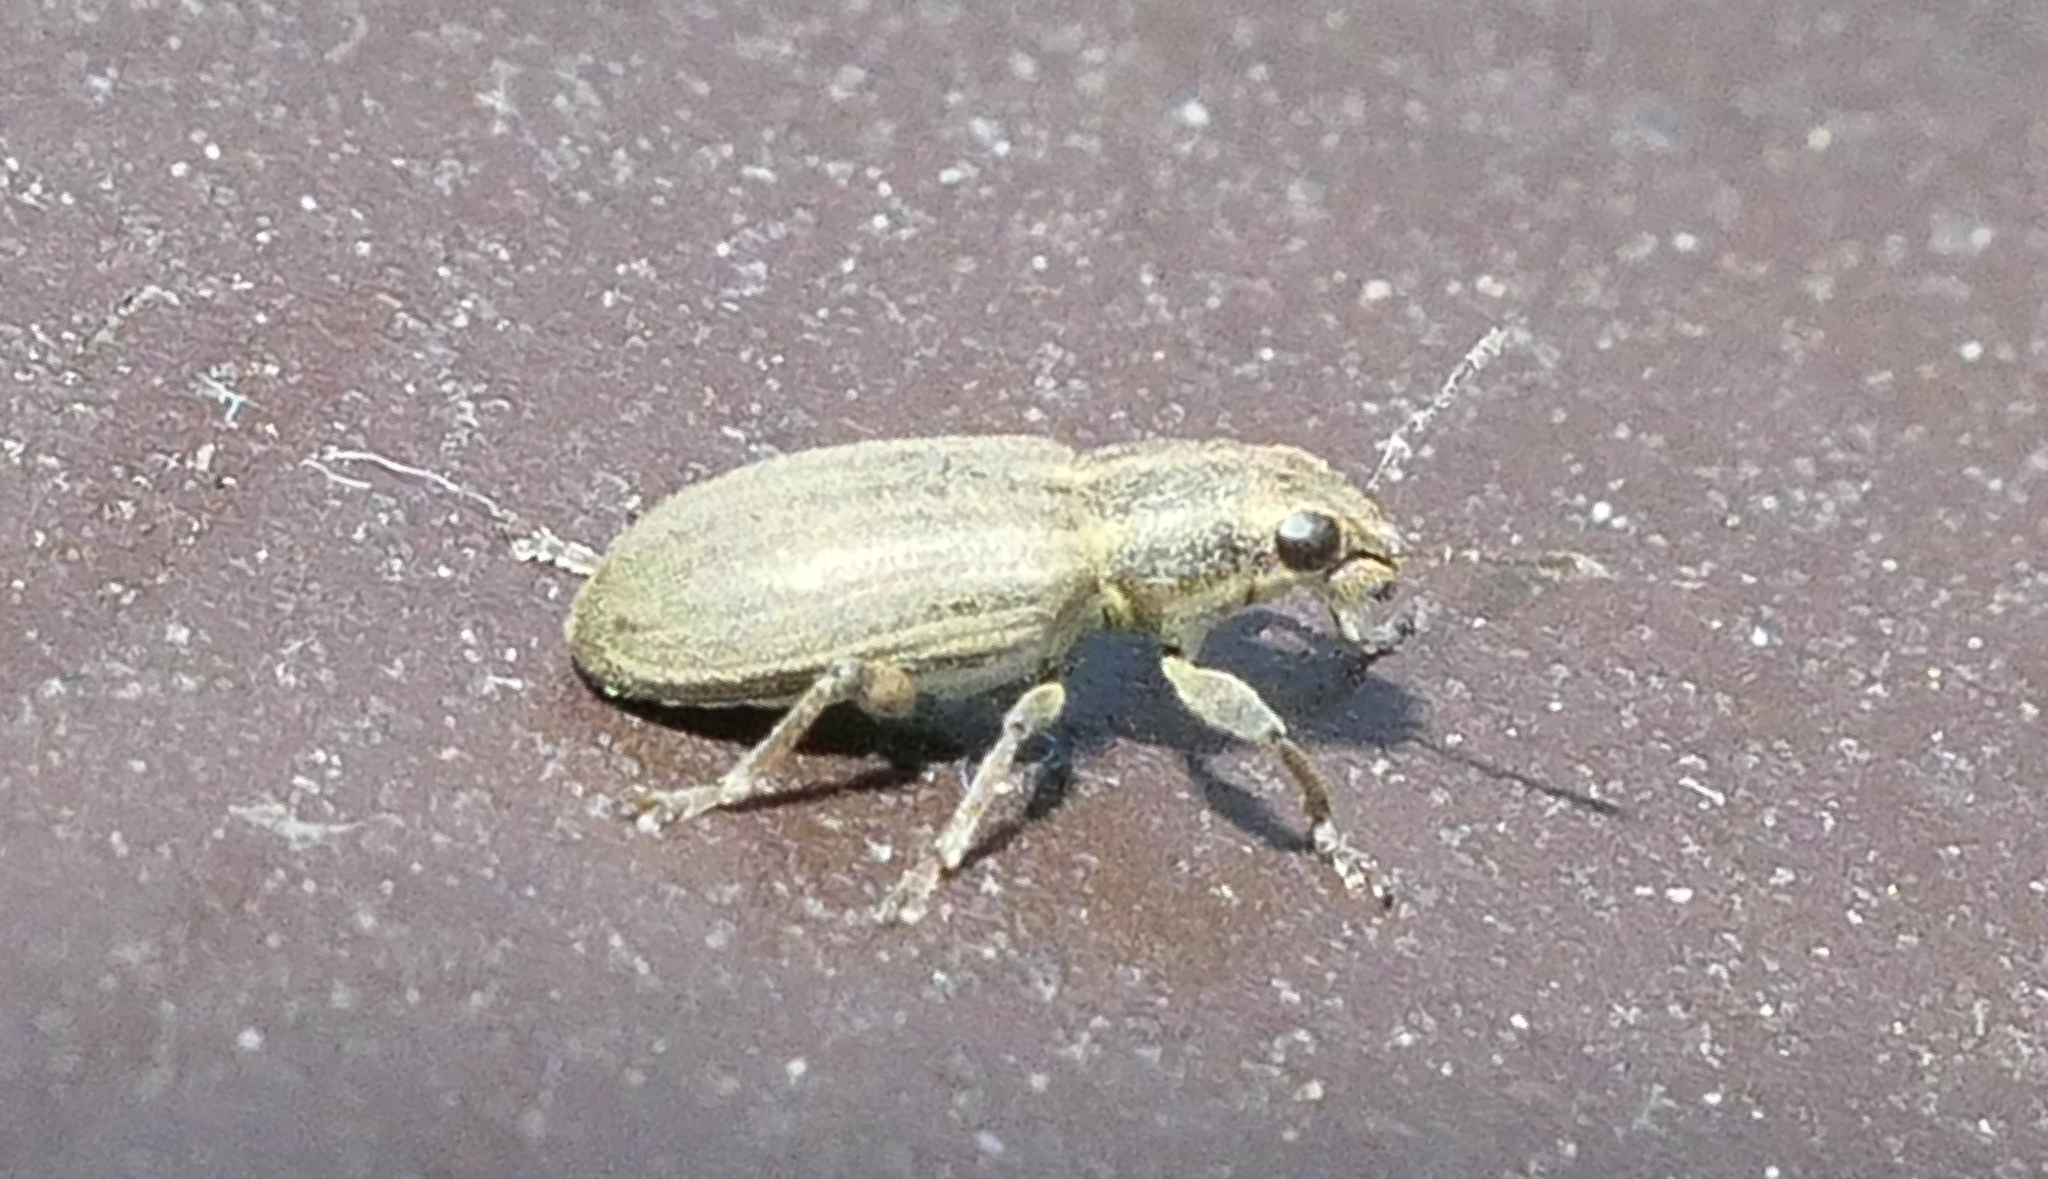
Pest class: pea_leaf_weevil